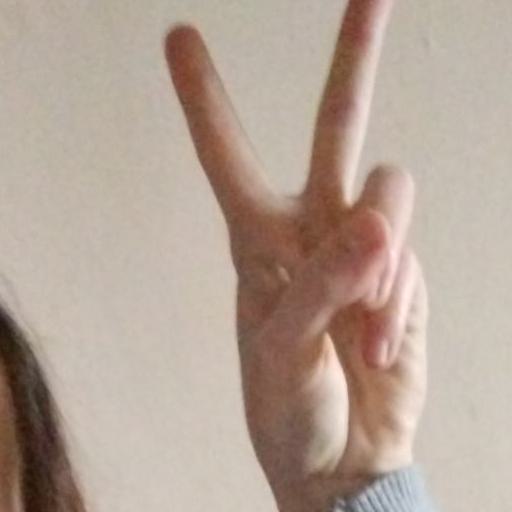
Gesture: peace